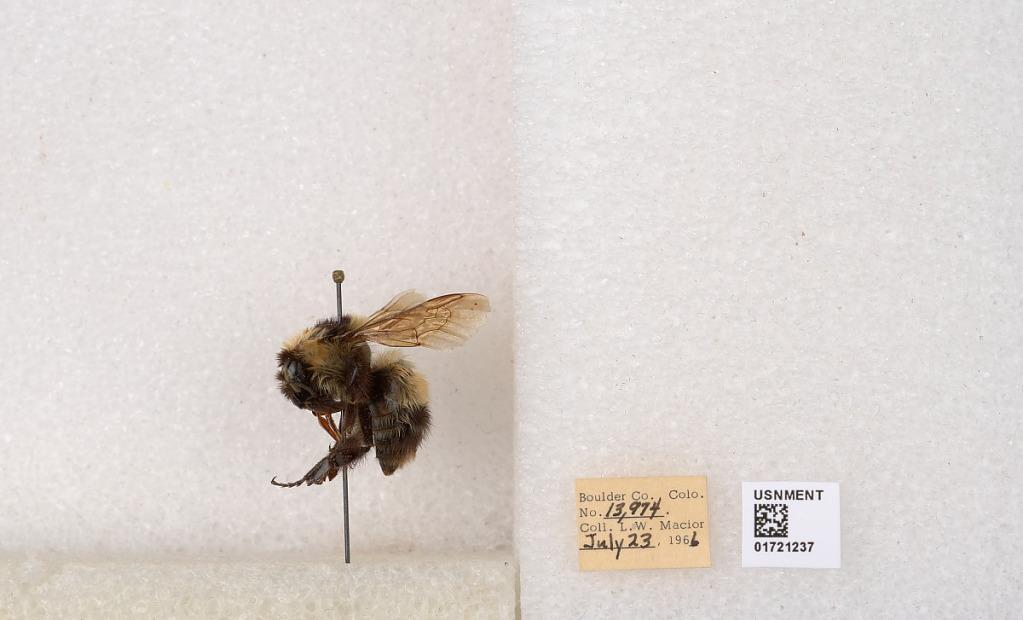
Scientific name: Bombus kirbyellus
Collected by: L. Macior
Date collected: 1966-7-23
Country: United States
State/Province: Colorado
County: Boulder
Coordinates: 40.0925, -105.358